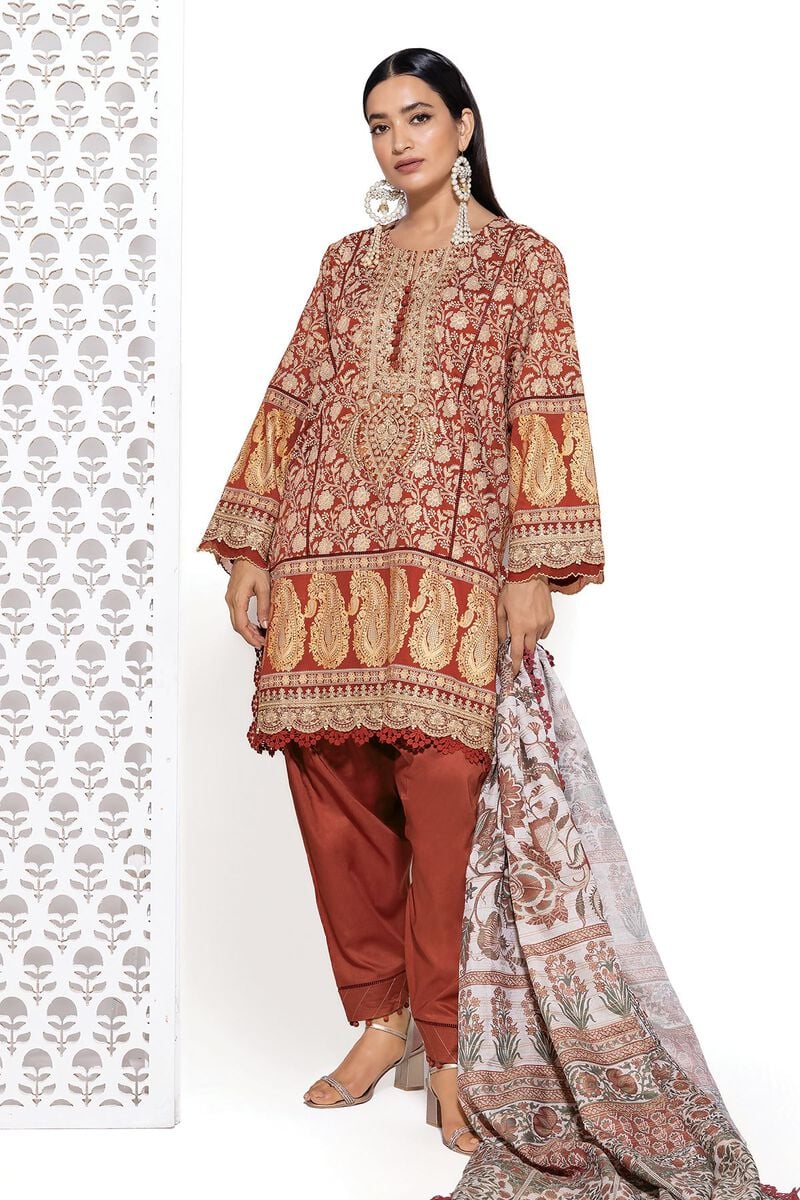
maroon embroidered cotton suit